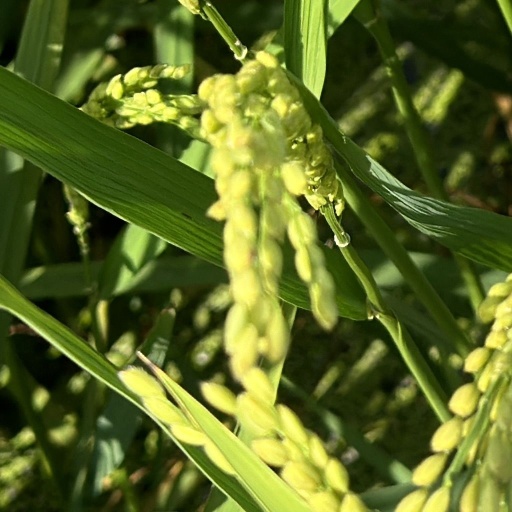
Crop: rice